Convention Army

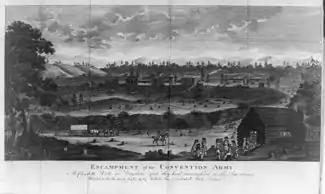
A 1789 etching depicting the encampment of the Convention Army at Charlottesville, Virginia

The Convention Army (1777–1783) was an army of British and allied troops captured after the Battles of Saratoga in the American Revolutionary War.